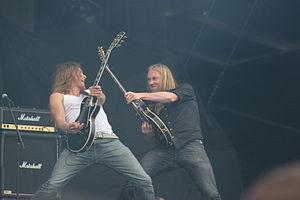
Ice Dale/Arve Isdal, Thomas Tofthagen, Audrey Horne, Helfest 2013, Fr-44-Clisson.